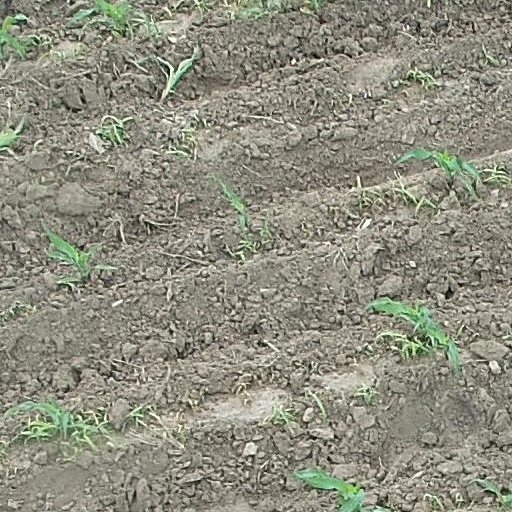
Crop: maize; corn